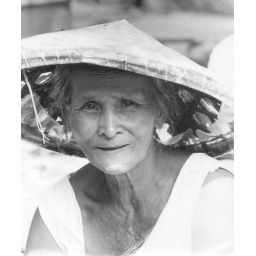
What a wonderful face this lady has. She was selling fruits and vegi's in the local open air market.